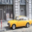
Label: automobile